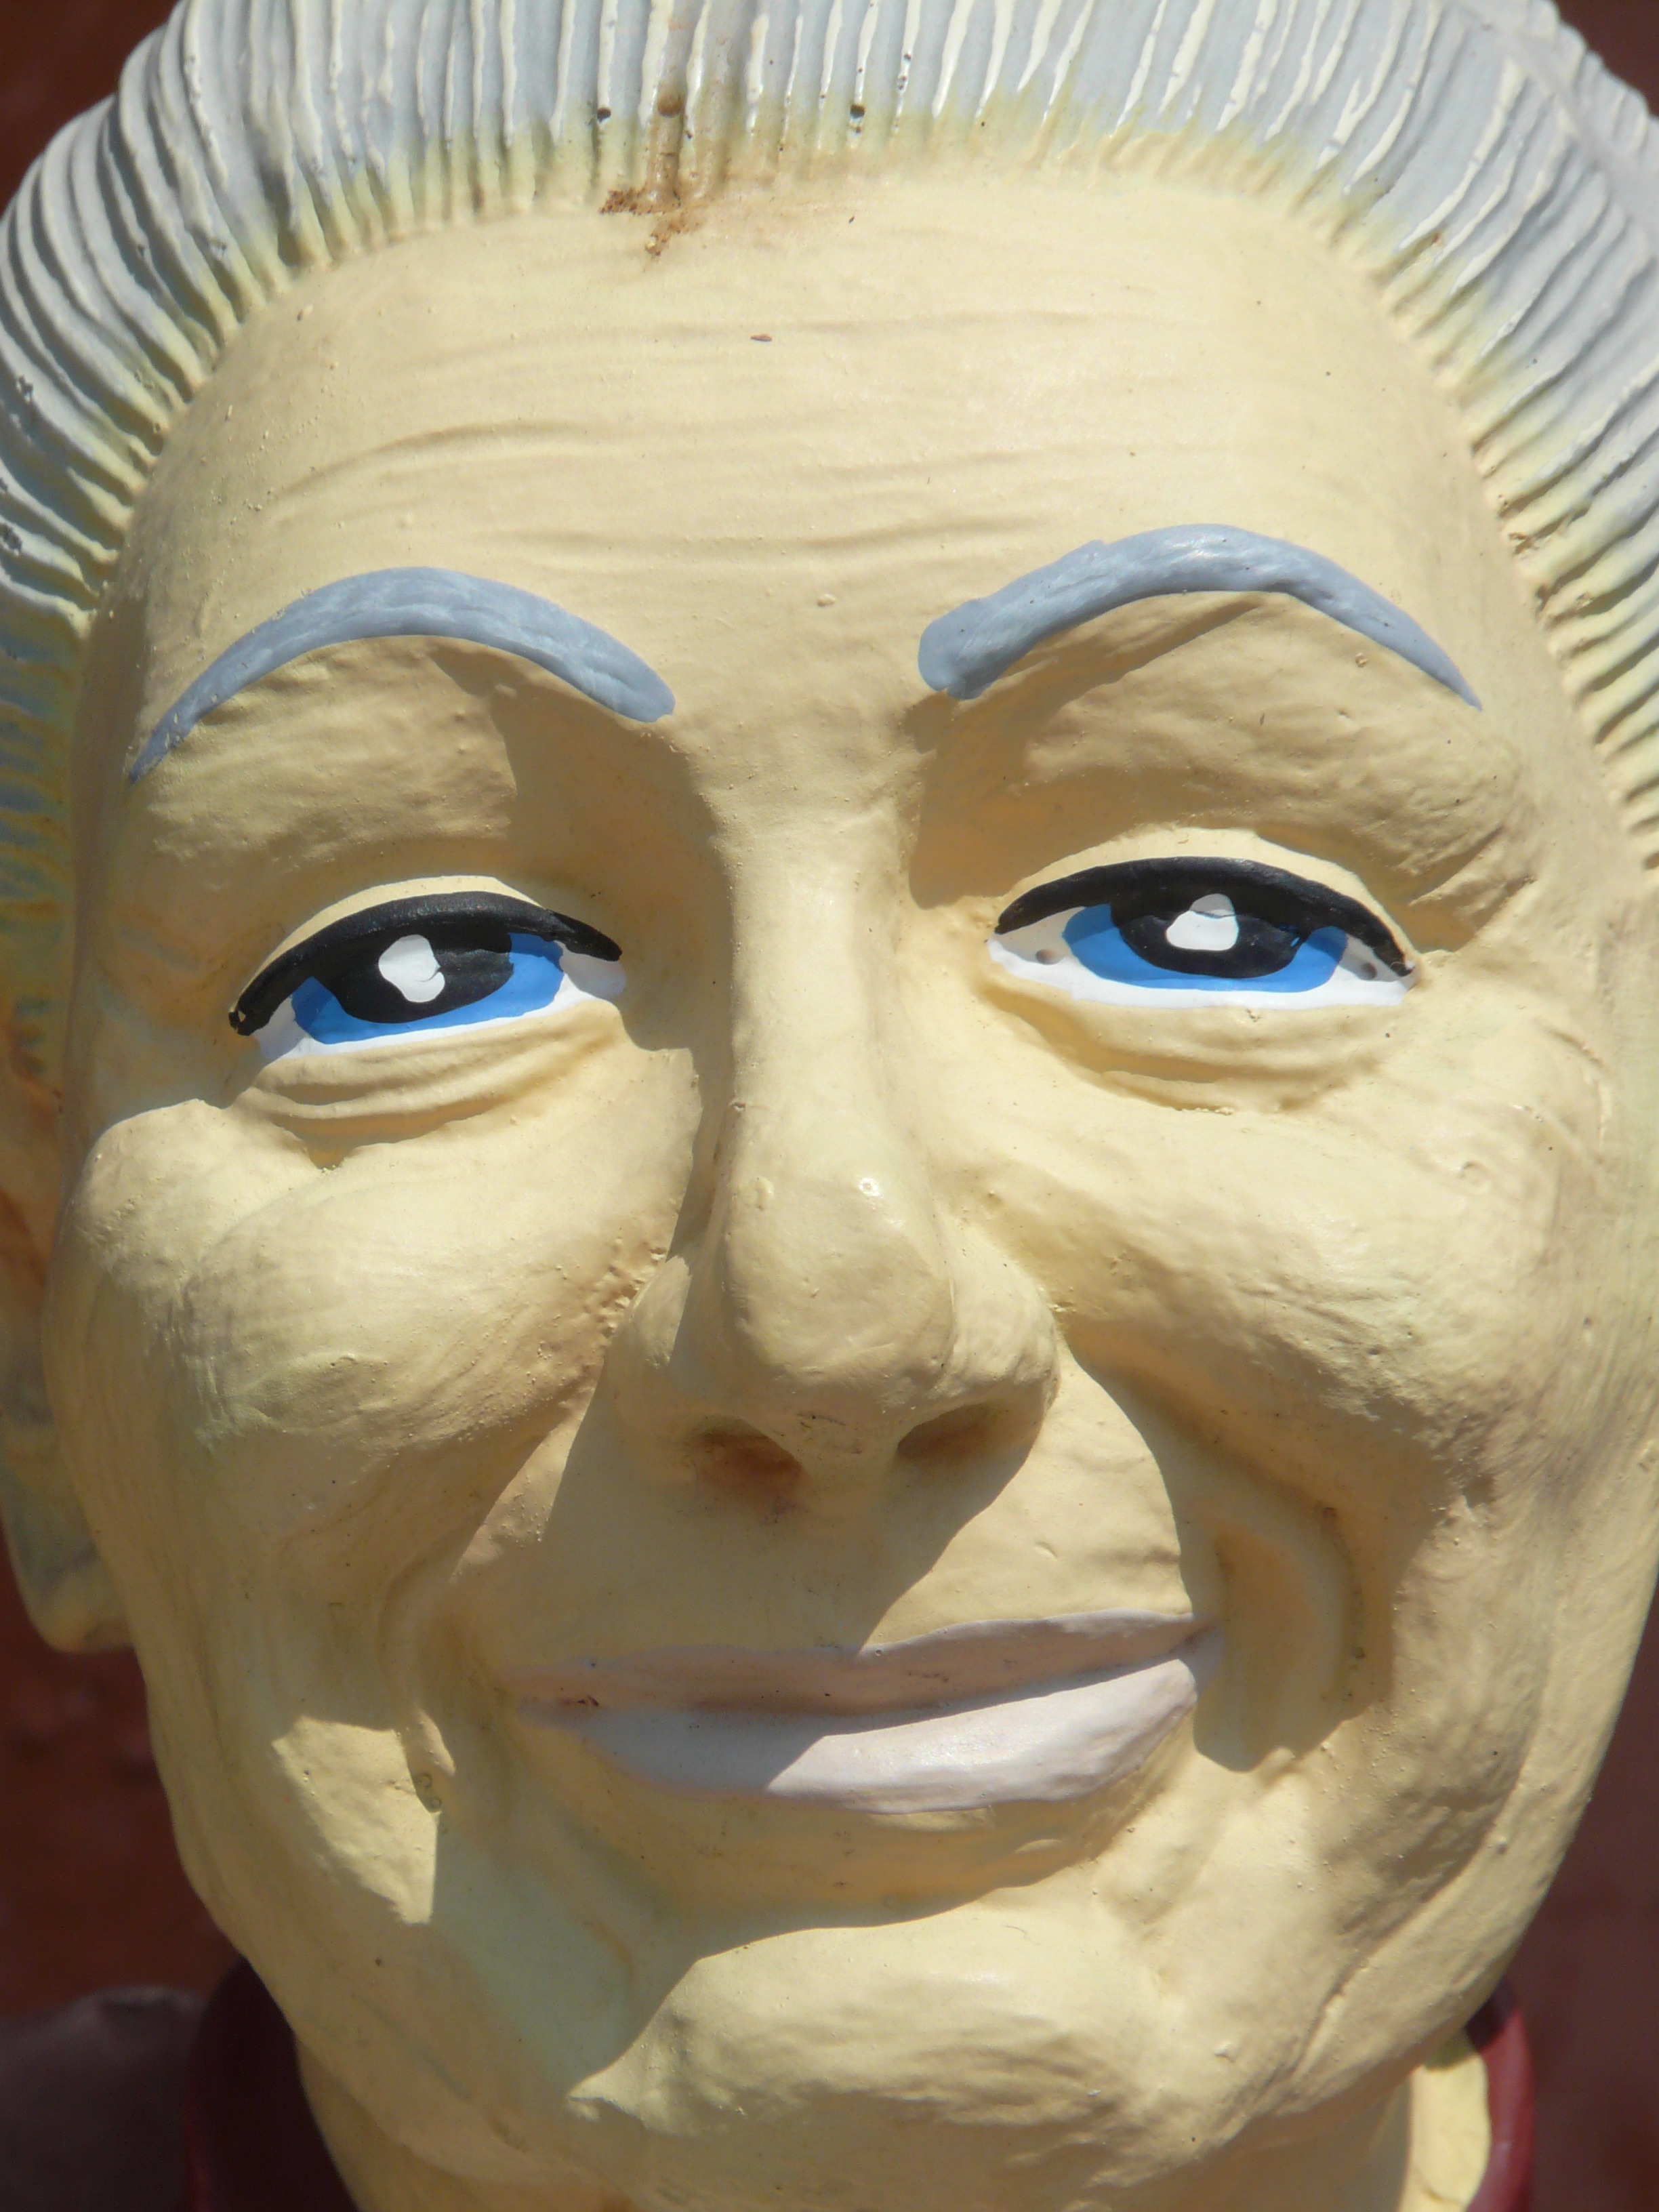
woman, old, statue, portrait, blue, clothing, closeup, smile, painting, laugh, face, sculpture, nose, art, figure, illustration, head, nice, carving, costume, masque, dear, ancient history